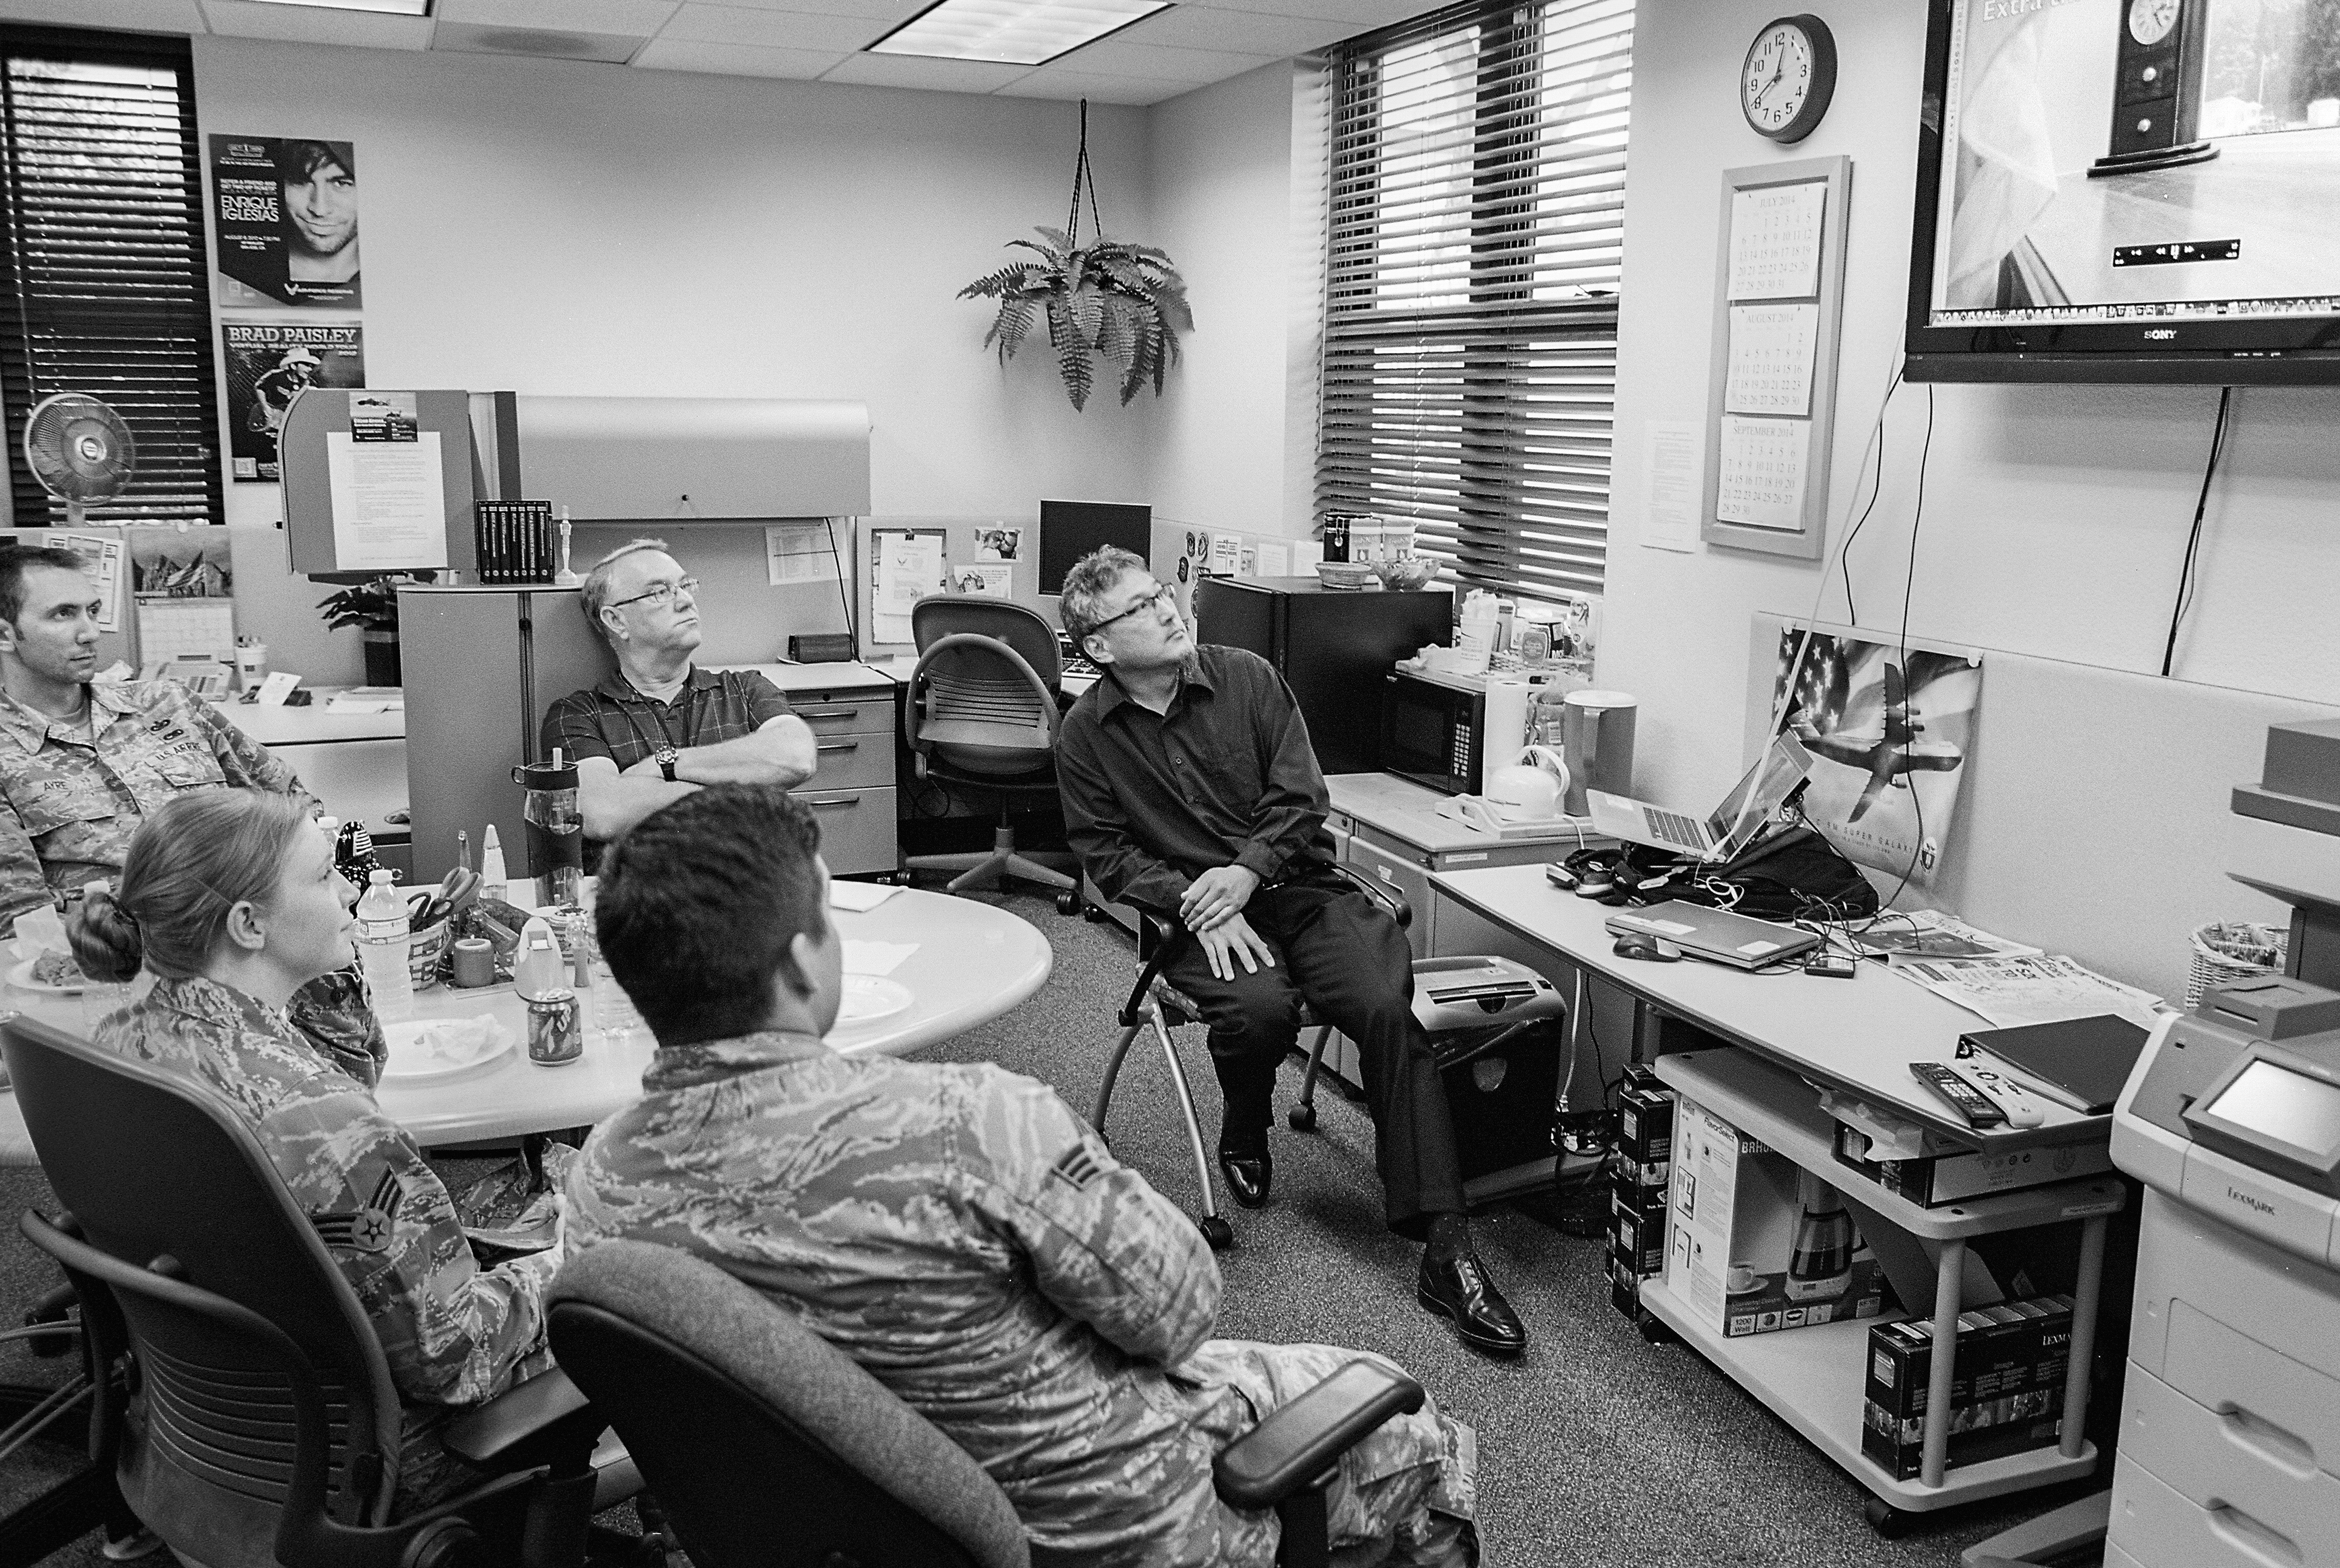
black and white, white, building, home, film, black, room, monochrome, interior design, design, c41, xp2, illford, nikonf3hp, mikescamerascans, monochrome photography